Jacob Kremberg

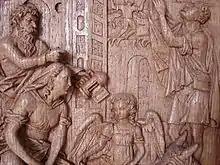
Detail of the pulpit in Höör Church, a work by Kremberg

Jacob Kremberg (sometimes Jakob Kremberg) was a sculptor, working in Scania, present-day Sweden, then Denmark, during the early 17th century.